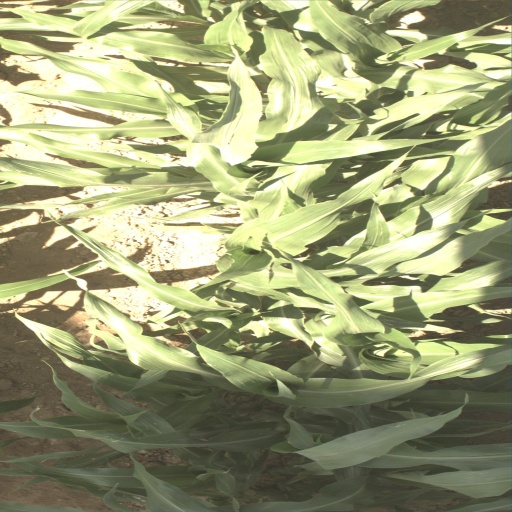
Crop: sorghum